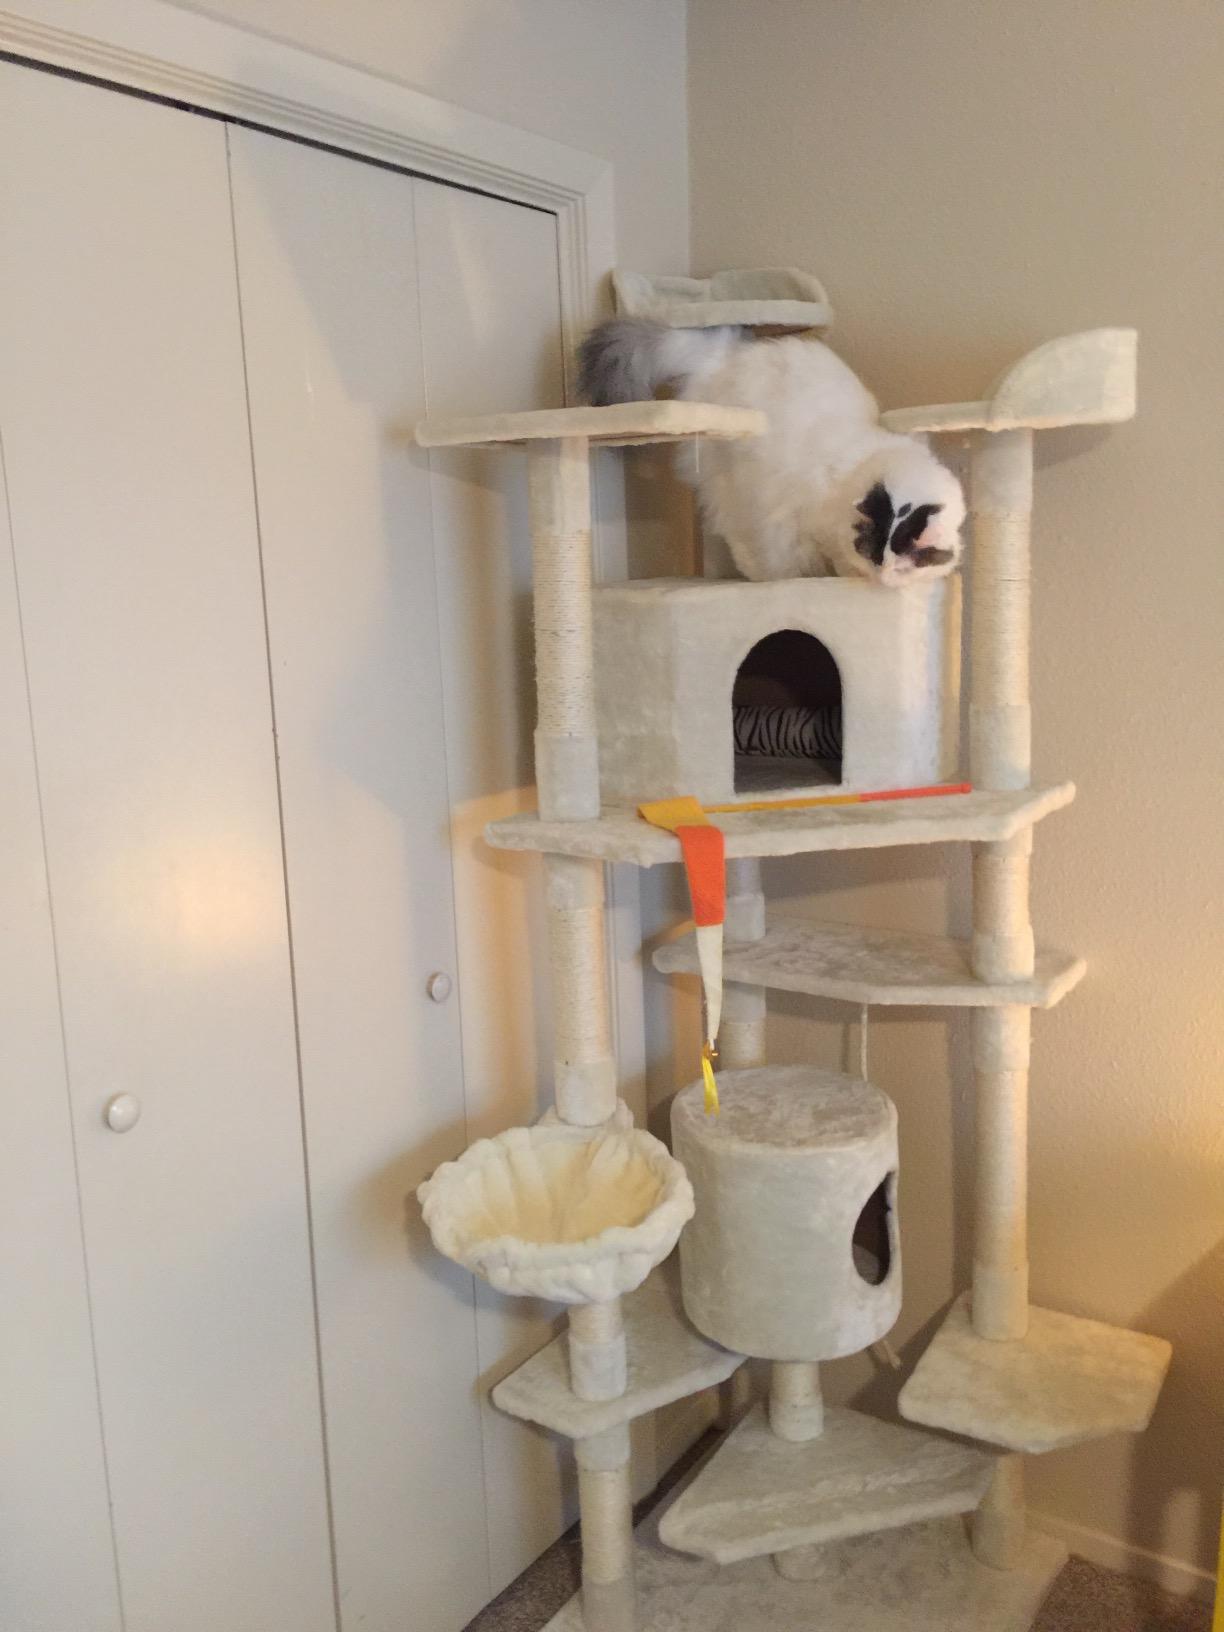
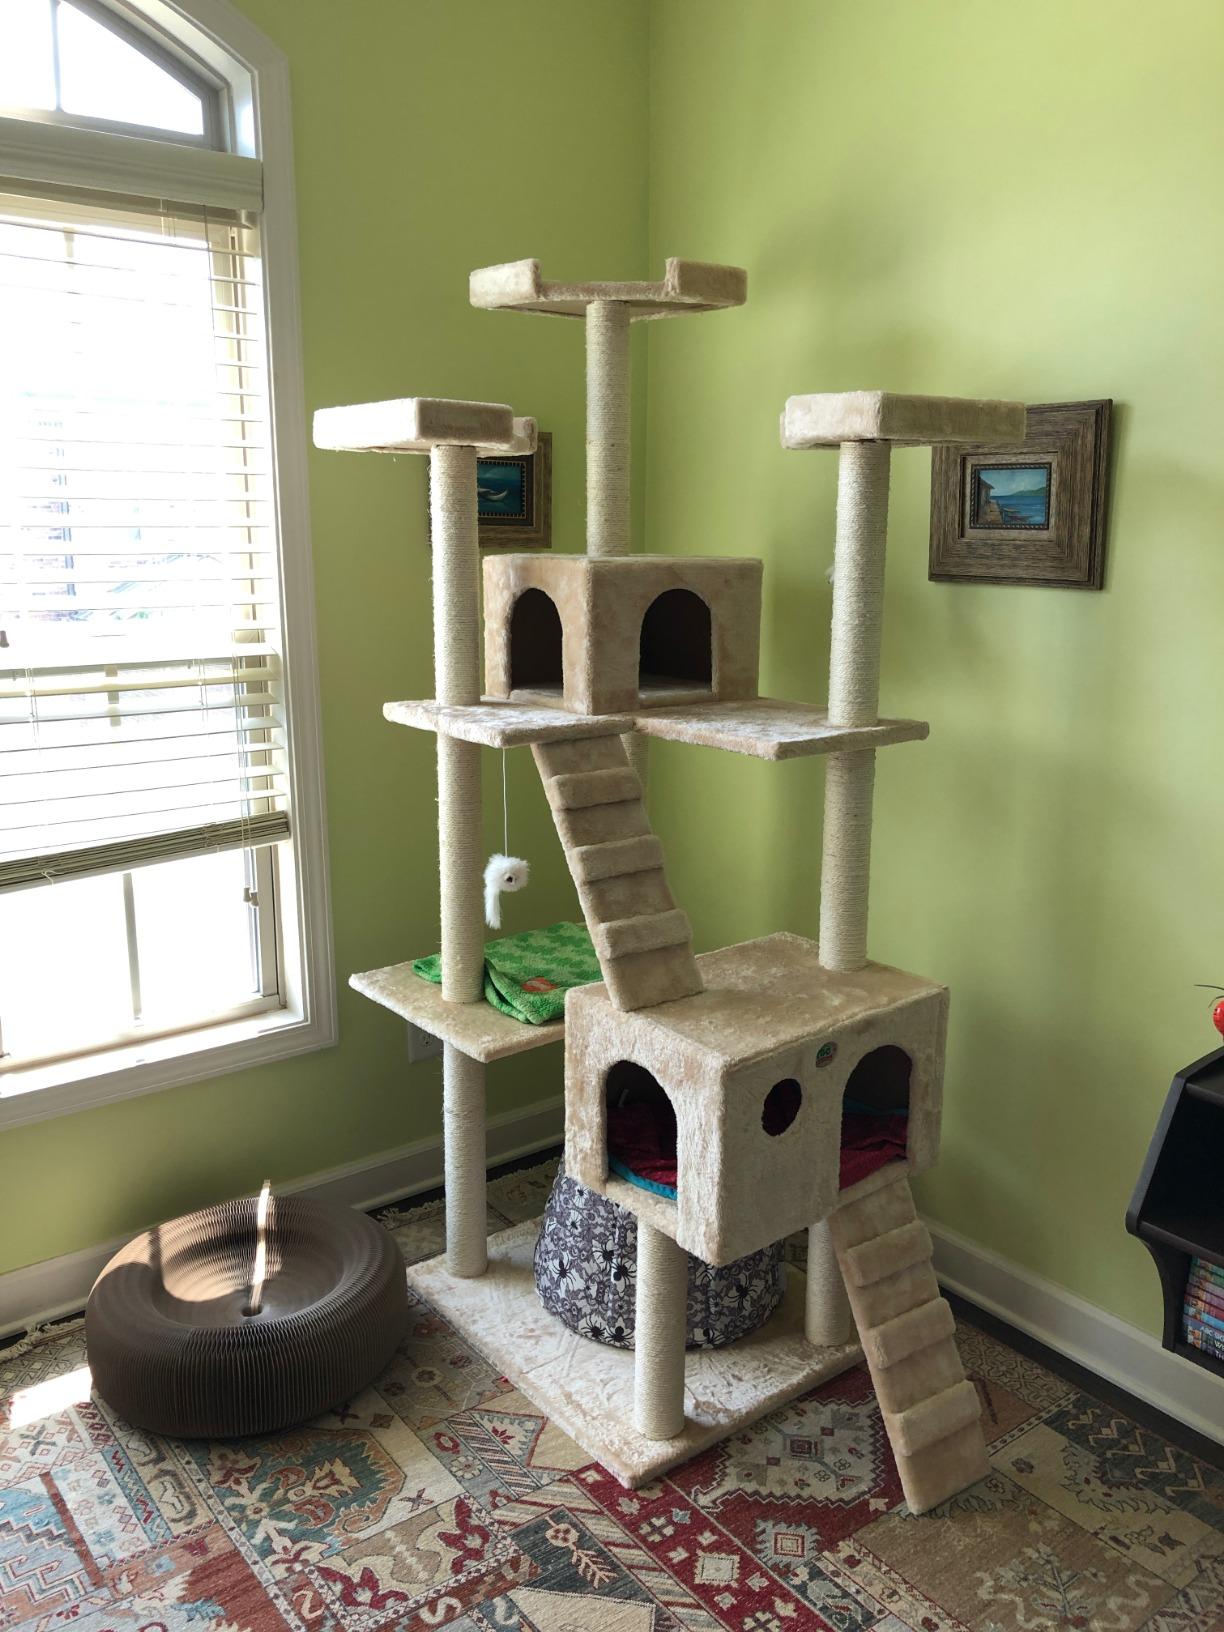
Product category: items_cat tree
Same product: no